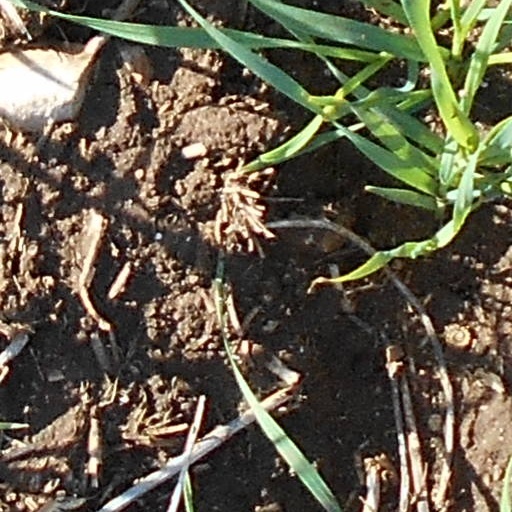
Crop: wheat